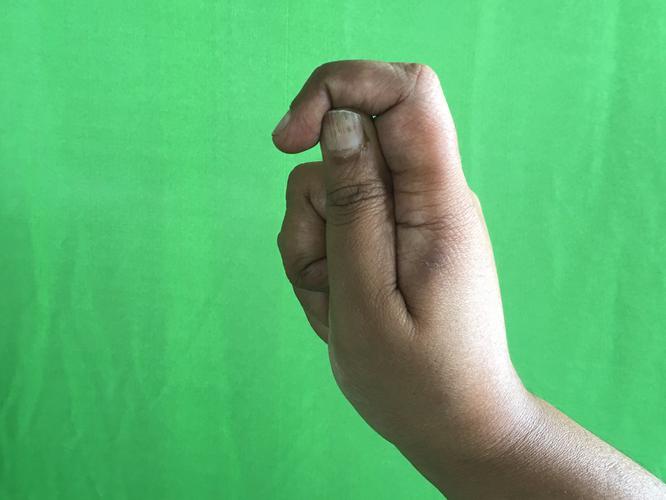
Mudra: Kapith
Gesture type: single_hand